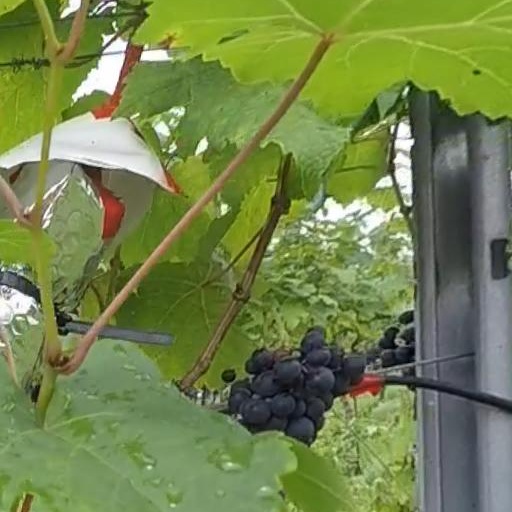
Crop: grape